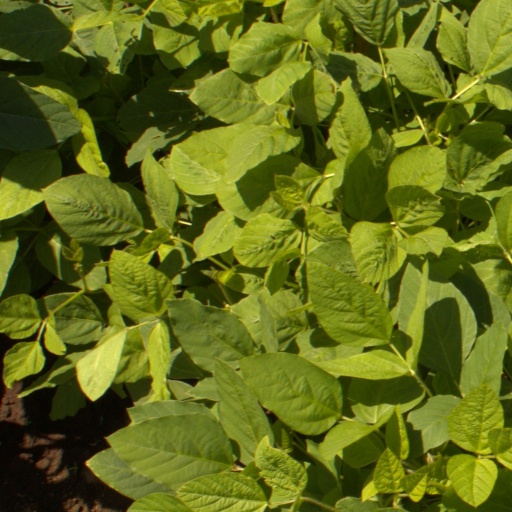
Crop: soybean